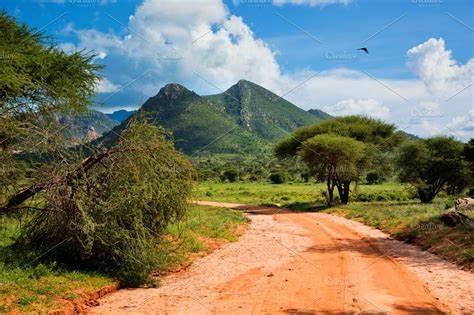
Rafu iliyopangwa mifuko maalumu kwa ajili ya kuuza mbegu, ikiwa na picha ya mazao husika pamoja na maelezo ya kina, yanayomuongoza mkulima kuchagua mbegu sahihi kwa ajili ya kilimo chake, katika shamba na hivyo kuleta mafanikio yenye tija.